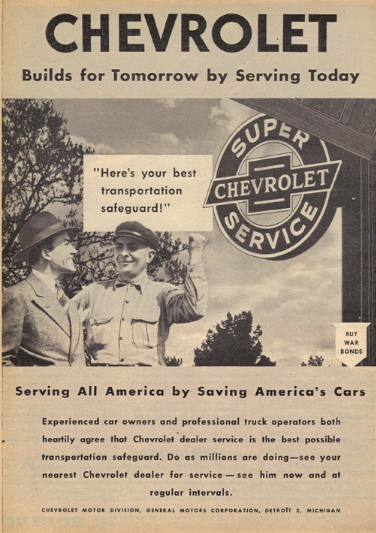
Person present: No